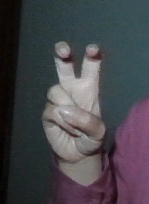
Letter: toot